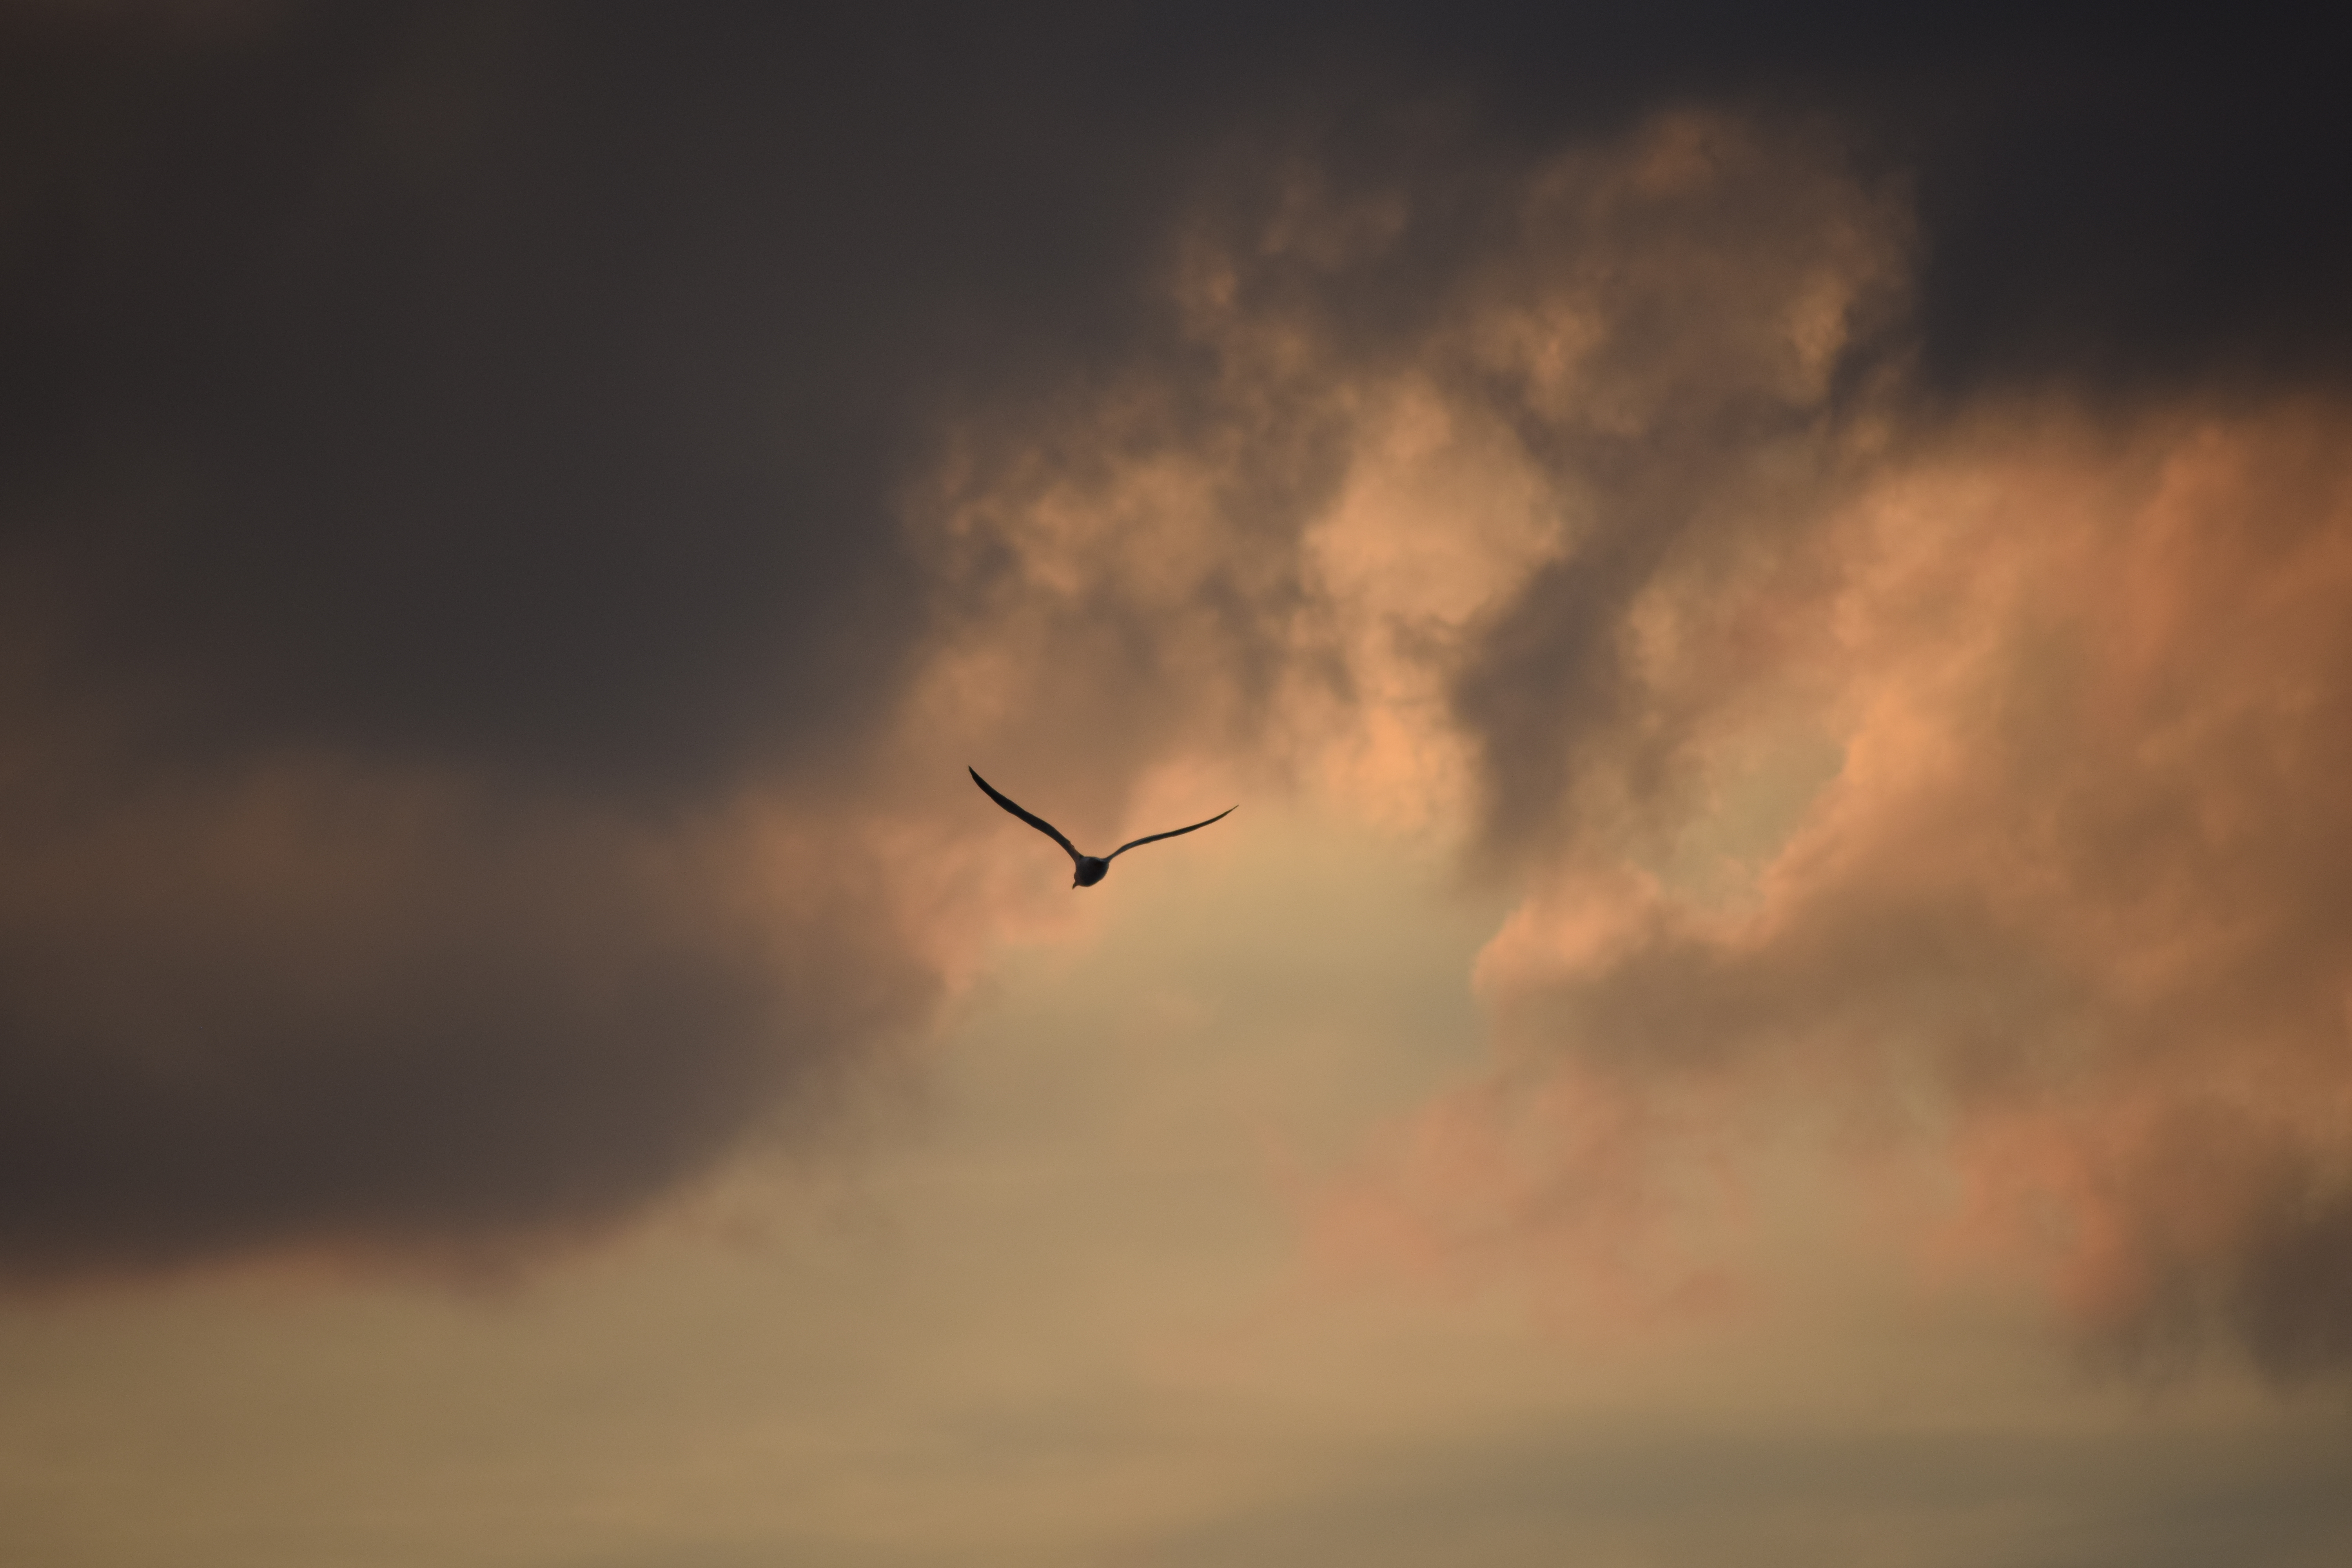
natural, sky, cloud, atmospheric phenomenon, atmosphere, daytime, morning, evening, wing, flight, cumulus, meteorological phenomenon, dusk, sunset, bird, seabird, sunlight, sea, air travel, dawn